Kutxa

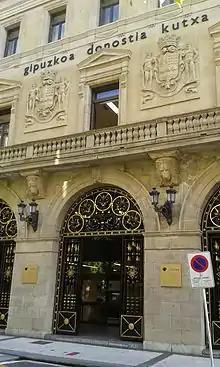
Main entrance to Kutxa headquarters in San Sebastián

The Kutxa (pronounced ; short for "Savings Bank of Gipuzkoa and San Sebastián") is a savings bank mainly operating within a regional scope in the Gipuzkoa province of Spain. Its Spanish name is "Caja de Ahorros y Monte de Piedad de Gipuzkoa y San Sebastián" but it was re-branded as "Kutxa". On 1 January 2012 it merged with other Basque financial entities (a "loose merger"), Bilbao Bizkaia Kutxa (BBK) and Caja Vital Kutxa, to form Kutxabank.